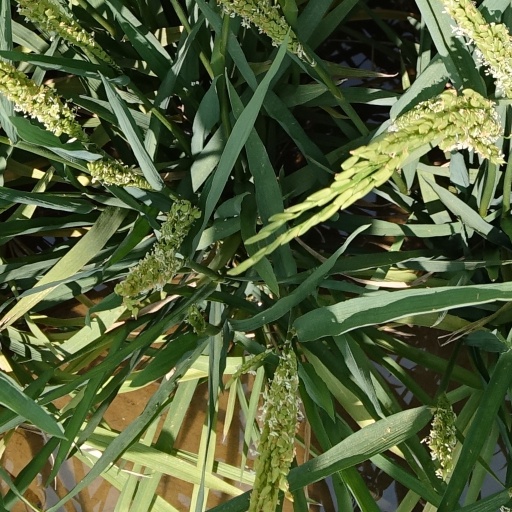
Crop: rice